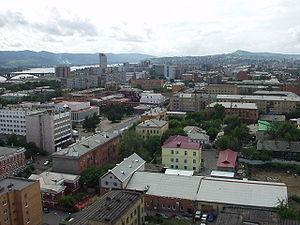
Krasnoïarsk est une ville de Sibérie, en Russie, et le centre administratif du kraï de Krasnoïarsk. Située dans le Sud-Ouest de la région économique de Sibérie orientale, c'est une étape importante sur le trajet du Transsibérien. Krasnoïarsk est la troisième ville de Sibérie avec 1 066 934 habitants en 2016.